Curve of constant width

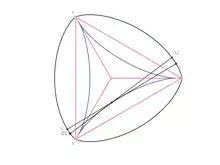
A curve of constant width defined by an 8th-degree polynomial

Circles have constant width, equal to their diameter. On the other hand, squares do not: supporting lines parallel to two opposite sides of the square are closer together than supporting lines parallel to a diagonal. More generally, no polygon can have constant width. However, there are other shapes of constant width. A standard example is the Reuleaux triangle, the intersection of three circles, each centered where the other two circles cross. Its boundary curve consists of three arcs of these circles, meeting at 120° angles, so it is not smooth, and in fact these angles are the sharpest possible for any curve of constant width.